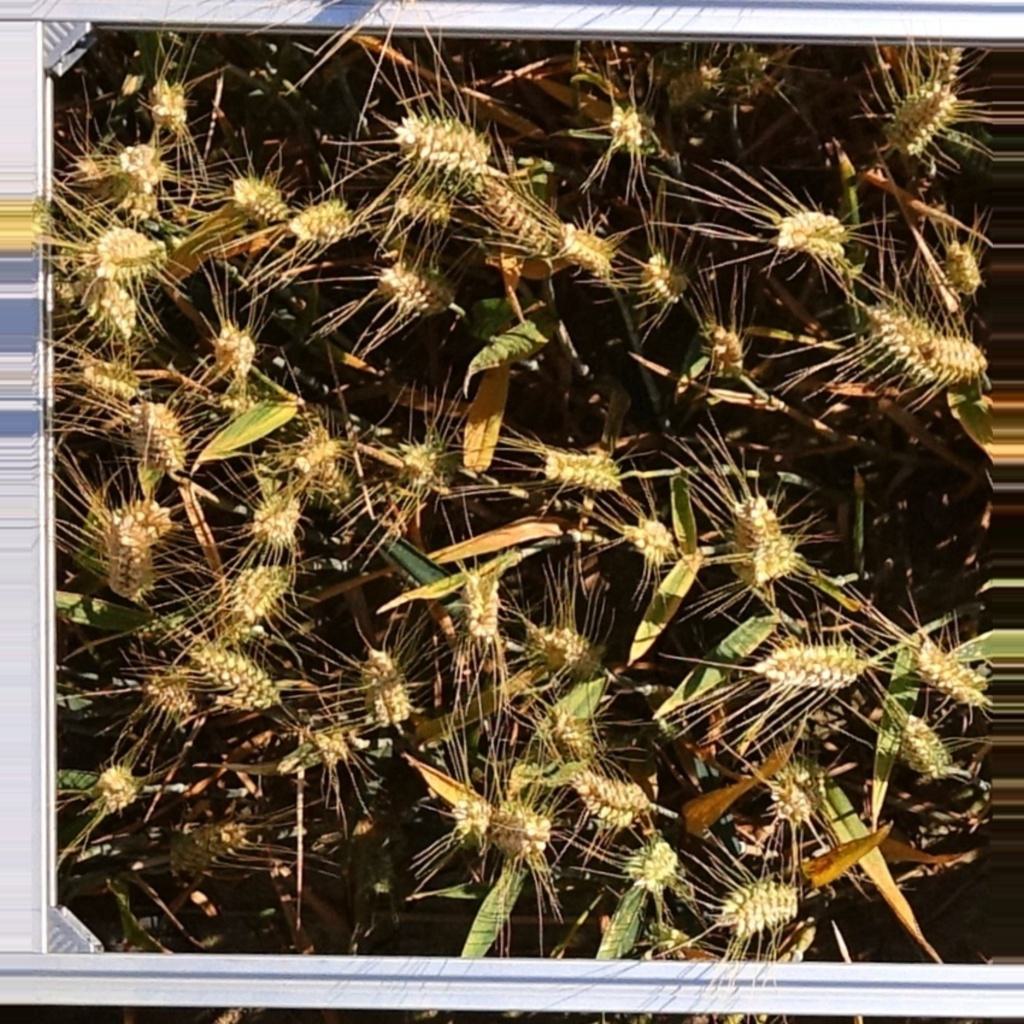
Country: France
Location: VLB
Wheat development stage: Ripening